Margaret Tallichet

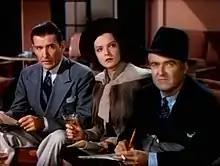
Tallichet (center) in "A Star Is Born" (1937)

Tallichet came to California from her native Texas in 1936 seeking a career in the movie business. According to her obituary in the "Los Angeles Times", she was working in the publicity department at Paramount Pictures when she was befriended by actress Carole Lombard. She was introduced to producer David O. Selznick, who gave her a screen test for the role of Scarlett O'Hara in "Gone with the Wind." She initially was cast for the role of Scarlett's sister Careen O'Hara, but the role was given to Ann Rutherford. Selznick also cast her in a minor uncredited role in "A Star is Born" (1937).